Takayasu's arteritis

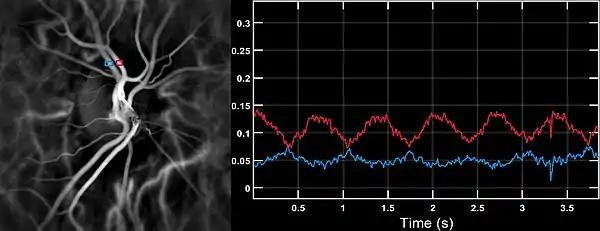
Blood flow pulse wave in the central retinal artery (red) and vein (blue), measured in the eye fundus of a patient with Takayasu arteritis by laser Doppler imaging.

Laser Doppler imaging by near-infrared digital holography can reveal characteristic blood flow waveforms in the central artery and vein of the retina in patients with vascular insufficiency who may exhibit a smooth systo-diastolic pulse in the central retinal artery. This technique enables non invasive functional microangiography by high-contrast measurement of endoluminal blood flow profiles in vessels in the posterior segment of the eye with a spatial resolution comparable to state-of-the-art indocyanine green angiography.